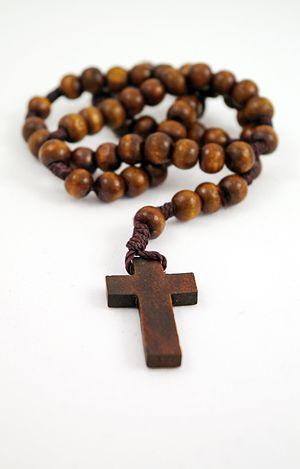
La Madone du rosaire est un tableau de Caravage peint au début du XVIIᵉ siècle et conservé au Kunsthistorisches Museum de Vienne en Autriche. Sa destination originale et le nom du commanditaire initial restent inconnus, de même que sa date exacte de création que les chercheurs situent aux alentours de l'année 1605 ; mais il est établi que le tableau prend rapidement place dans une église de la ville d'Anvers, dans l'actuelle Belgique, puis qu'il passe dans les collections du musée de Vienne à la fin du XVIIIᵉ siècle.